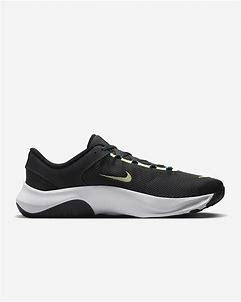
Brand: Nike
Model: Legend Essential 3 Next Nature